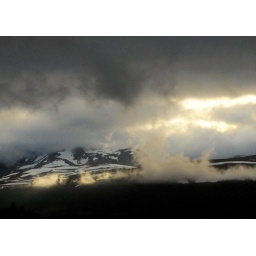
A break in the clouds gave us a view of mountains to the north